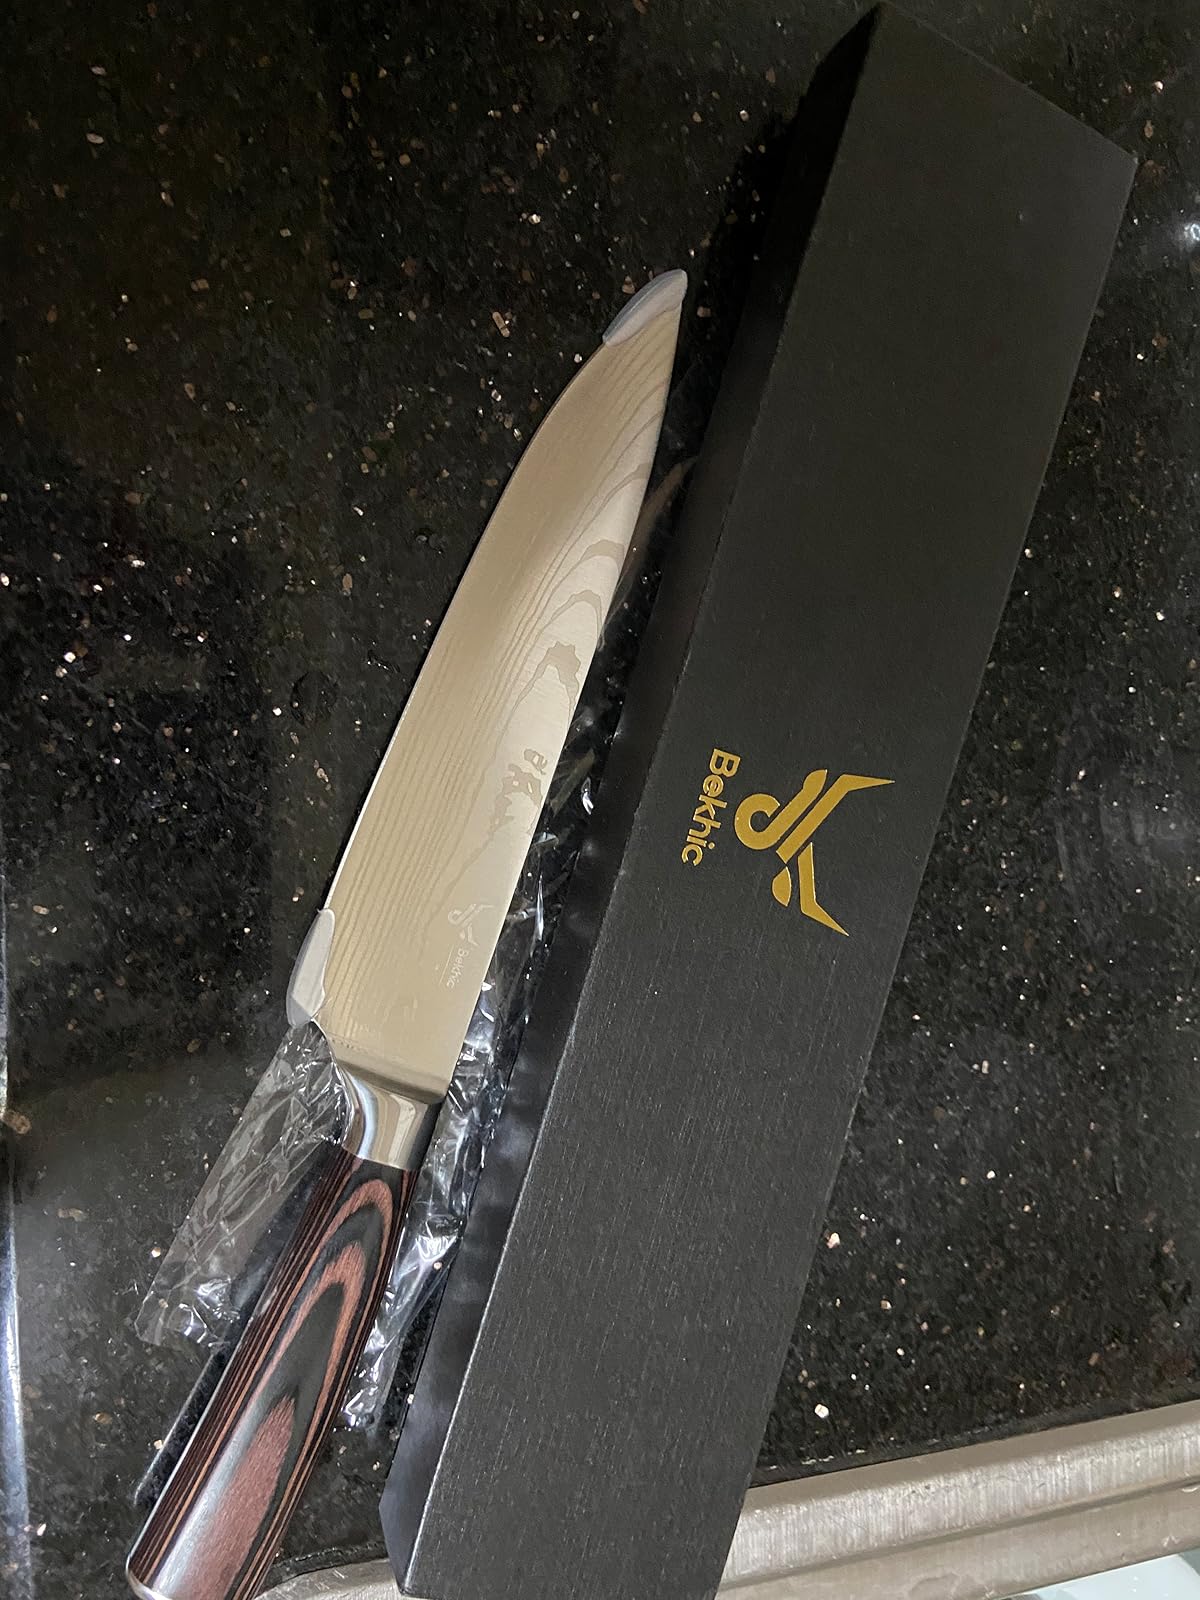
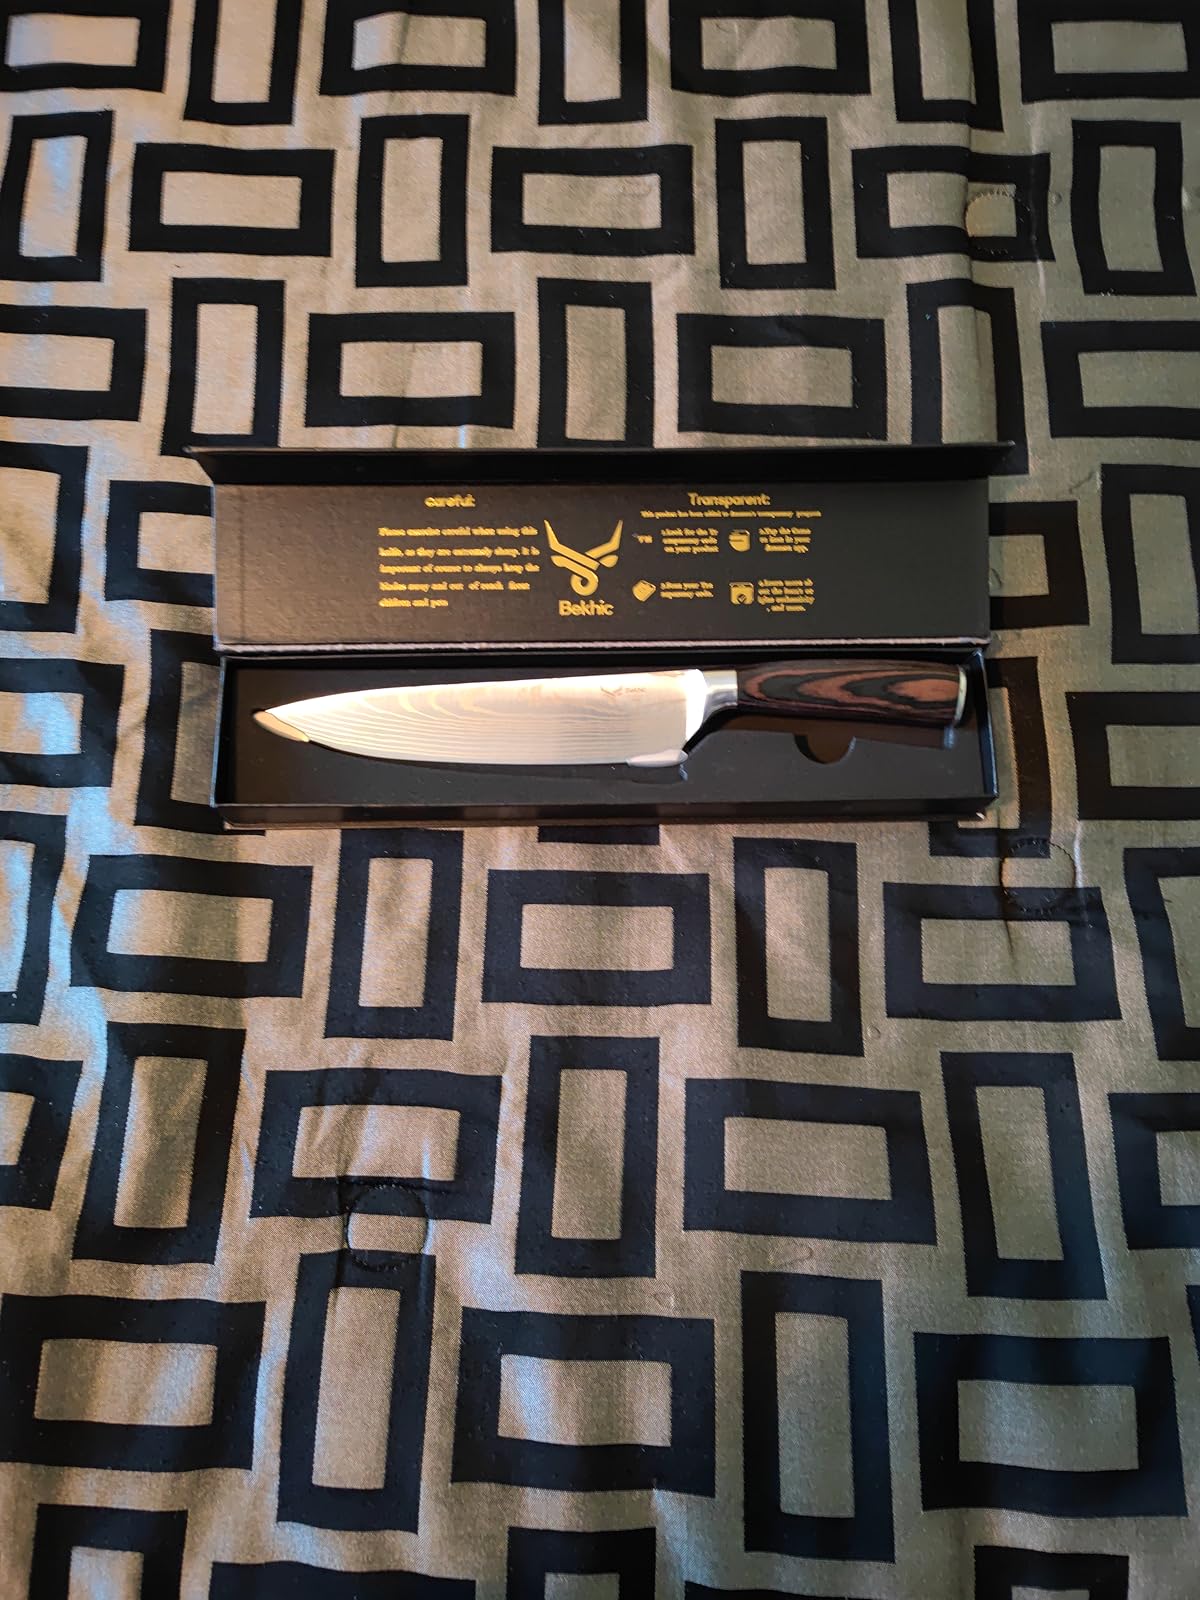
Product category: items_knife
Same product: yes